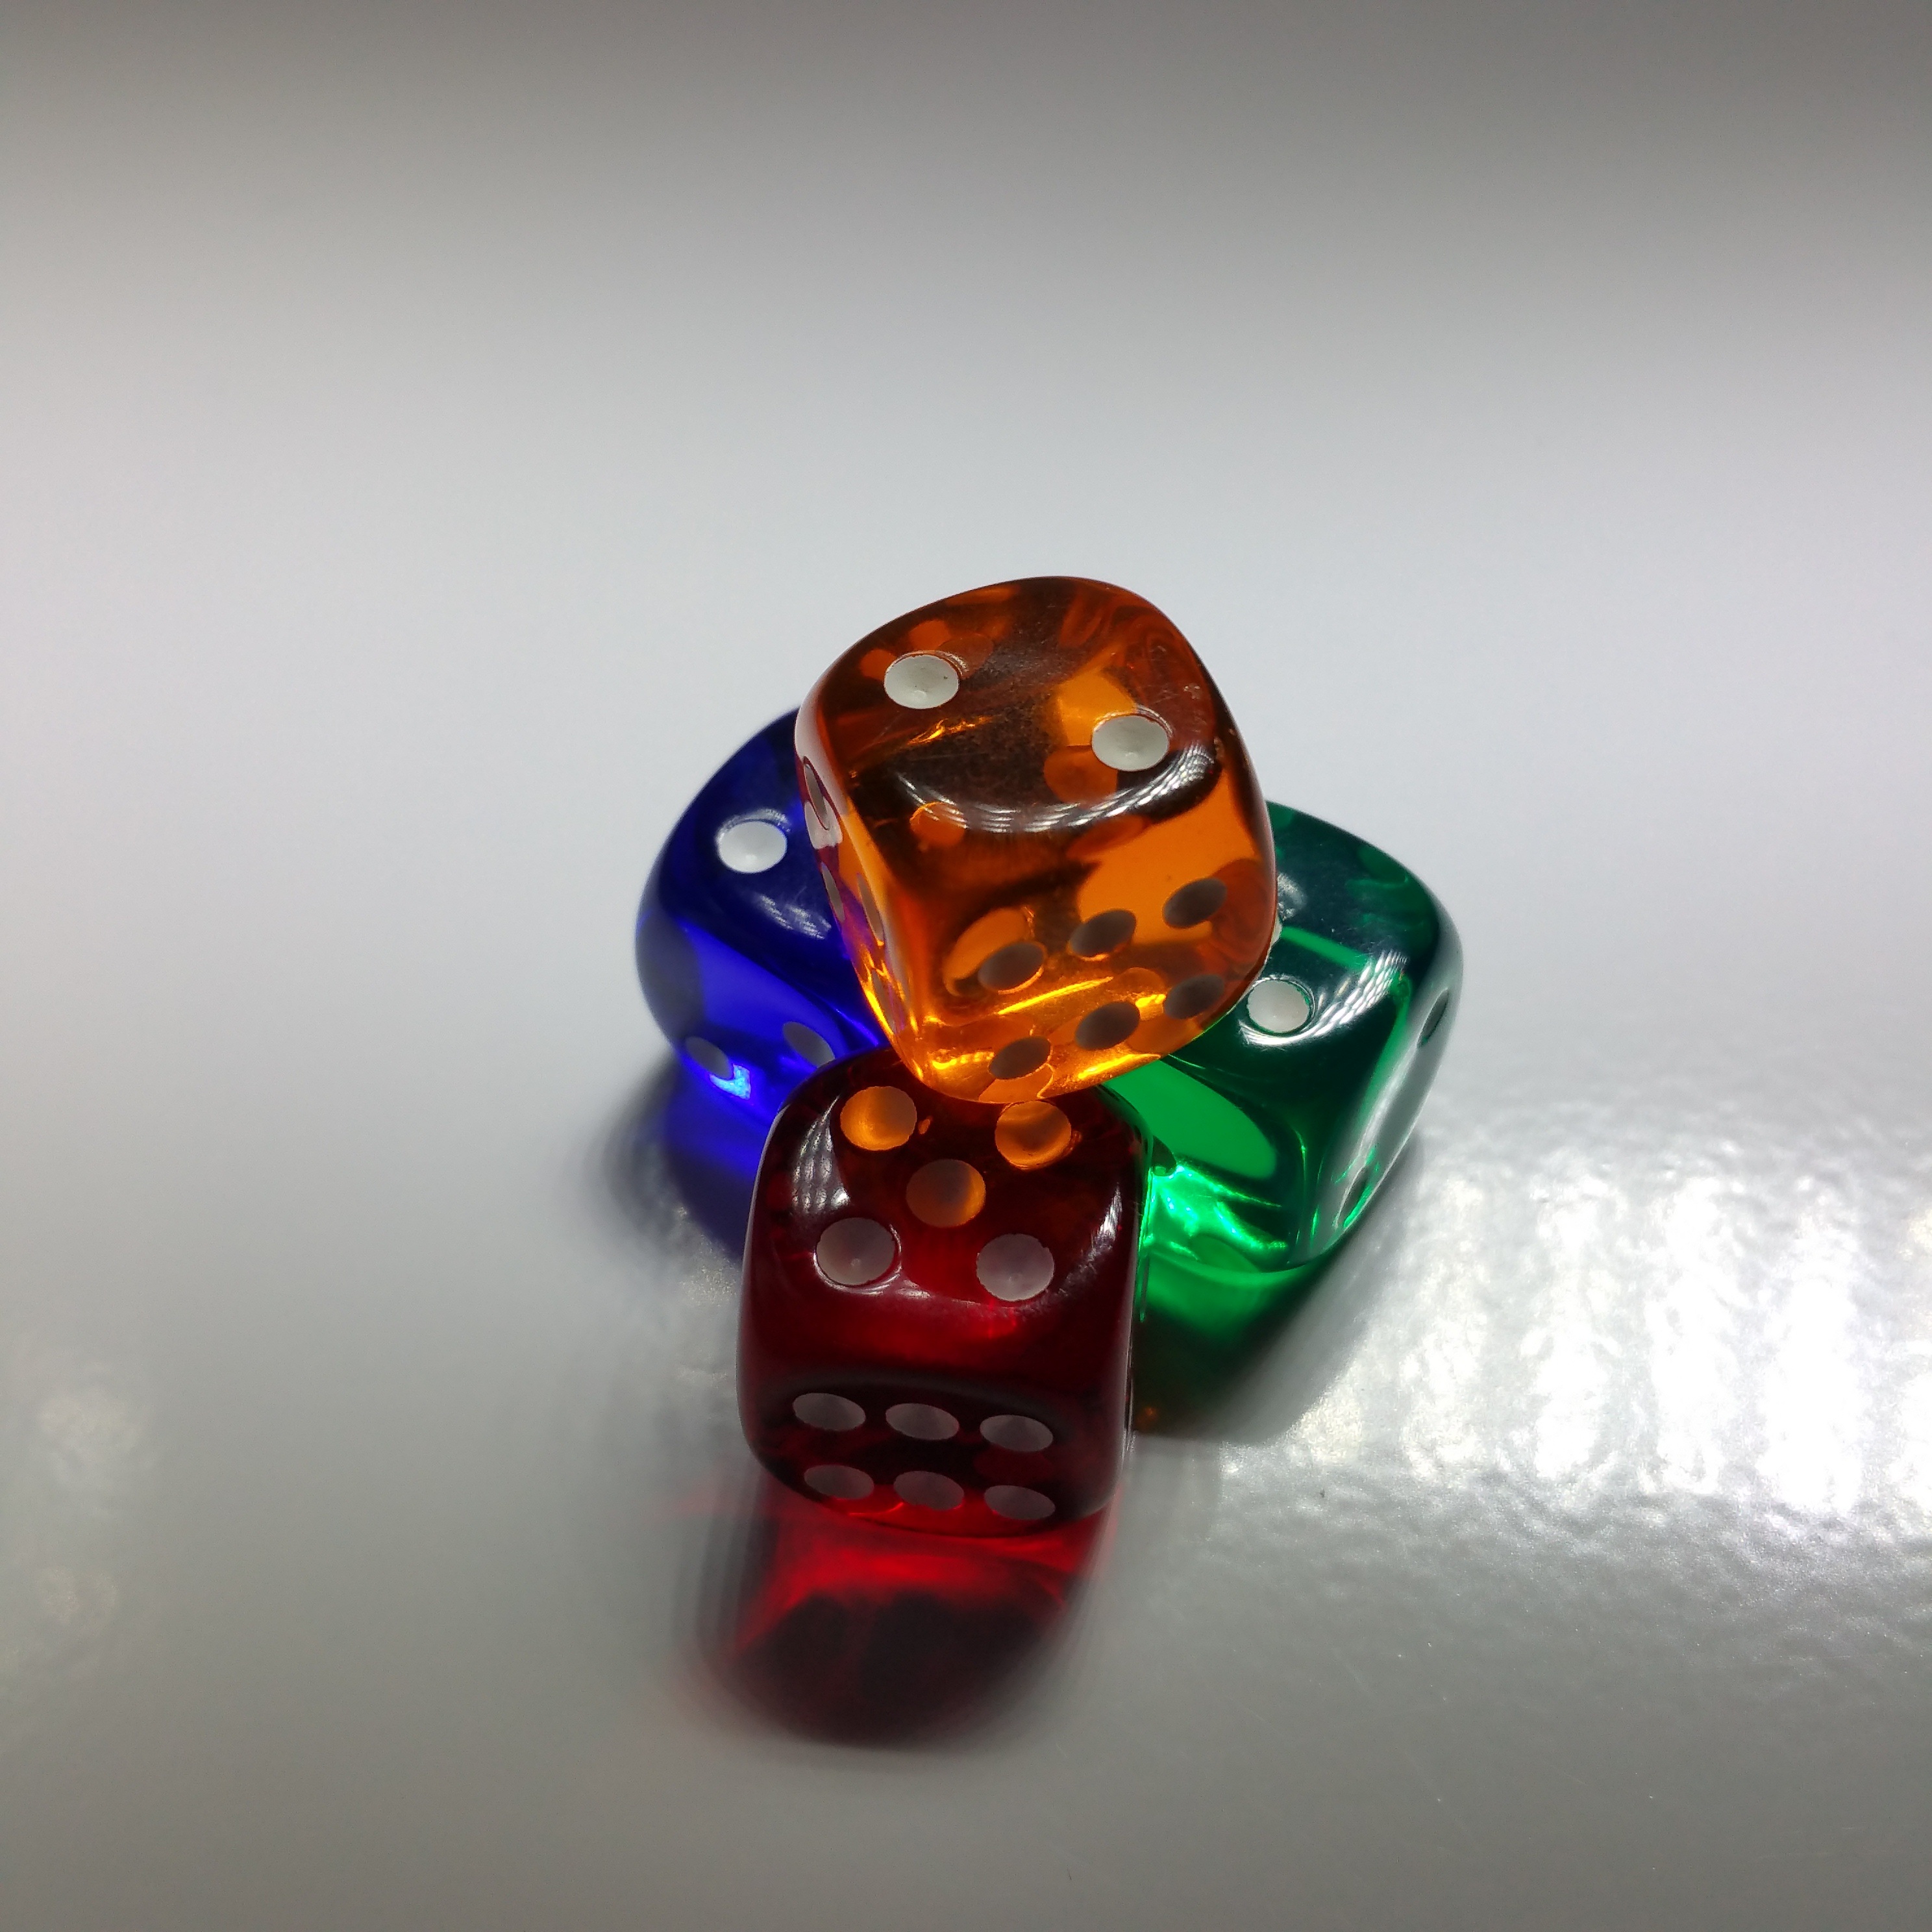
hand, play, finger, color, colorful, bead, toy, board game, jewellery, art, background, cube, games, luck, indoor games and sports, tabletop game